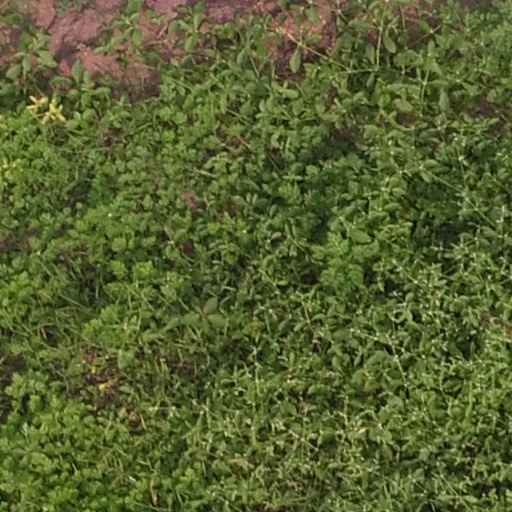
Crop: maize; corn